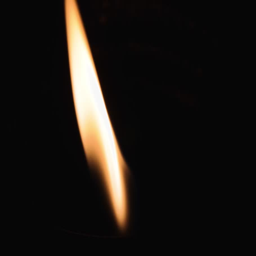
close up shot of a candle whose flame is flickering and dancing then suddenly blown out and shot goes into darkness .